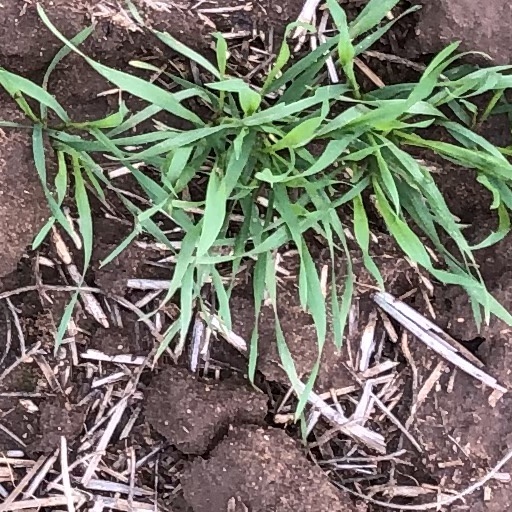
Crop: wheat